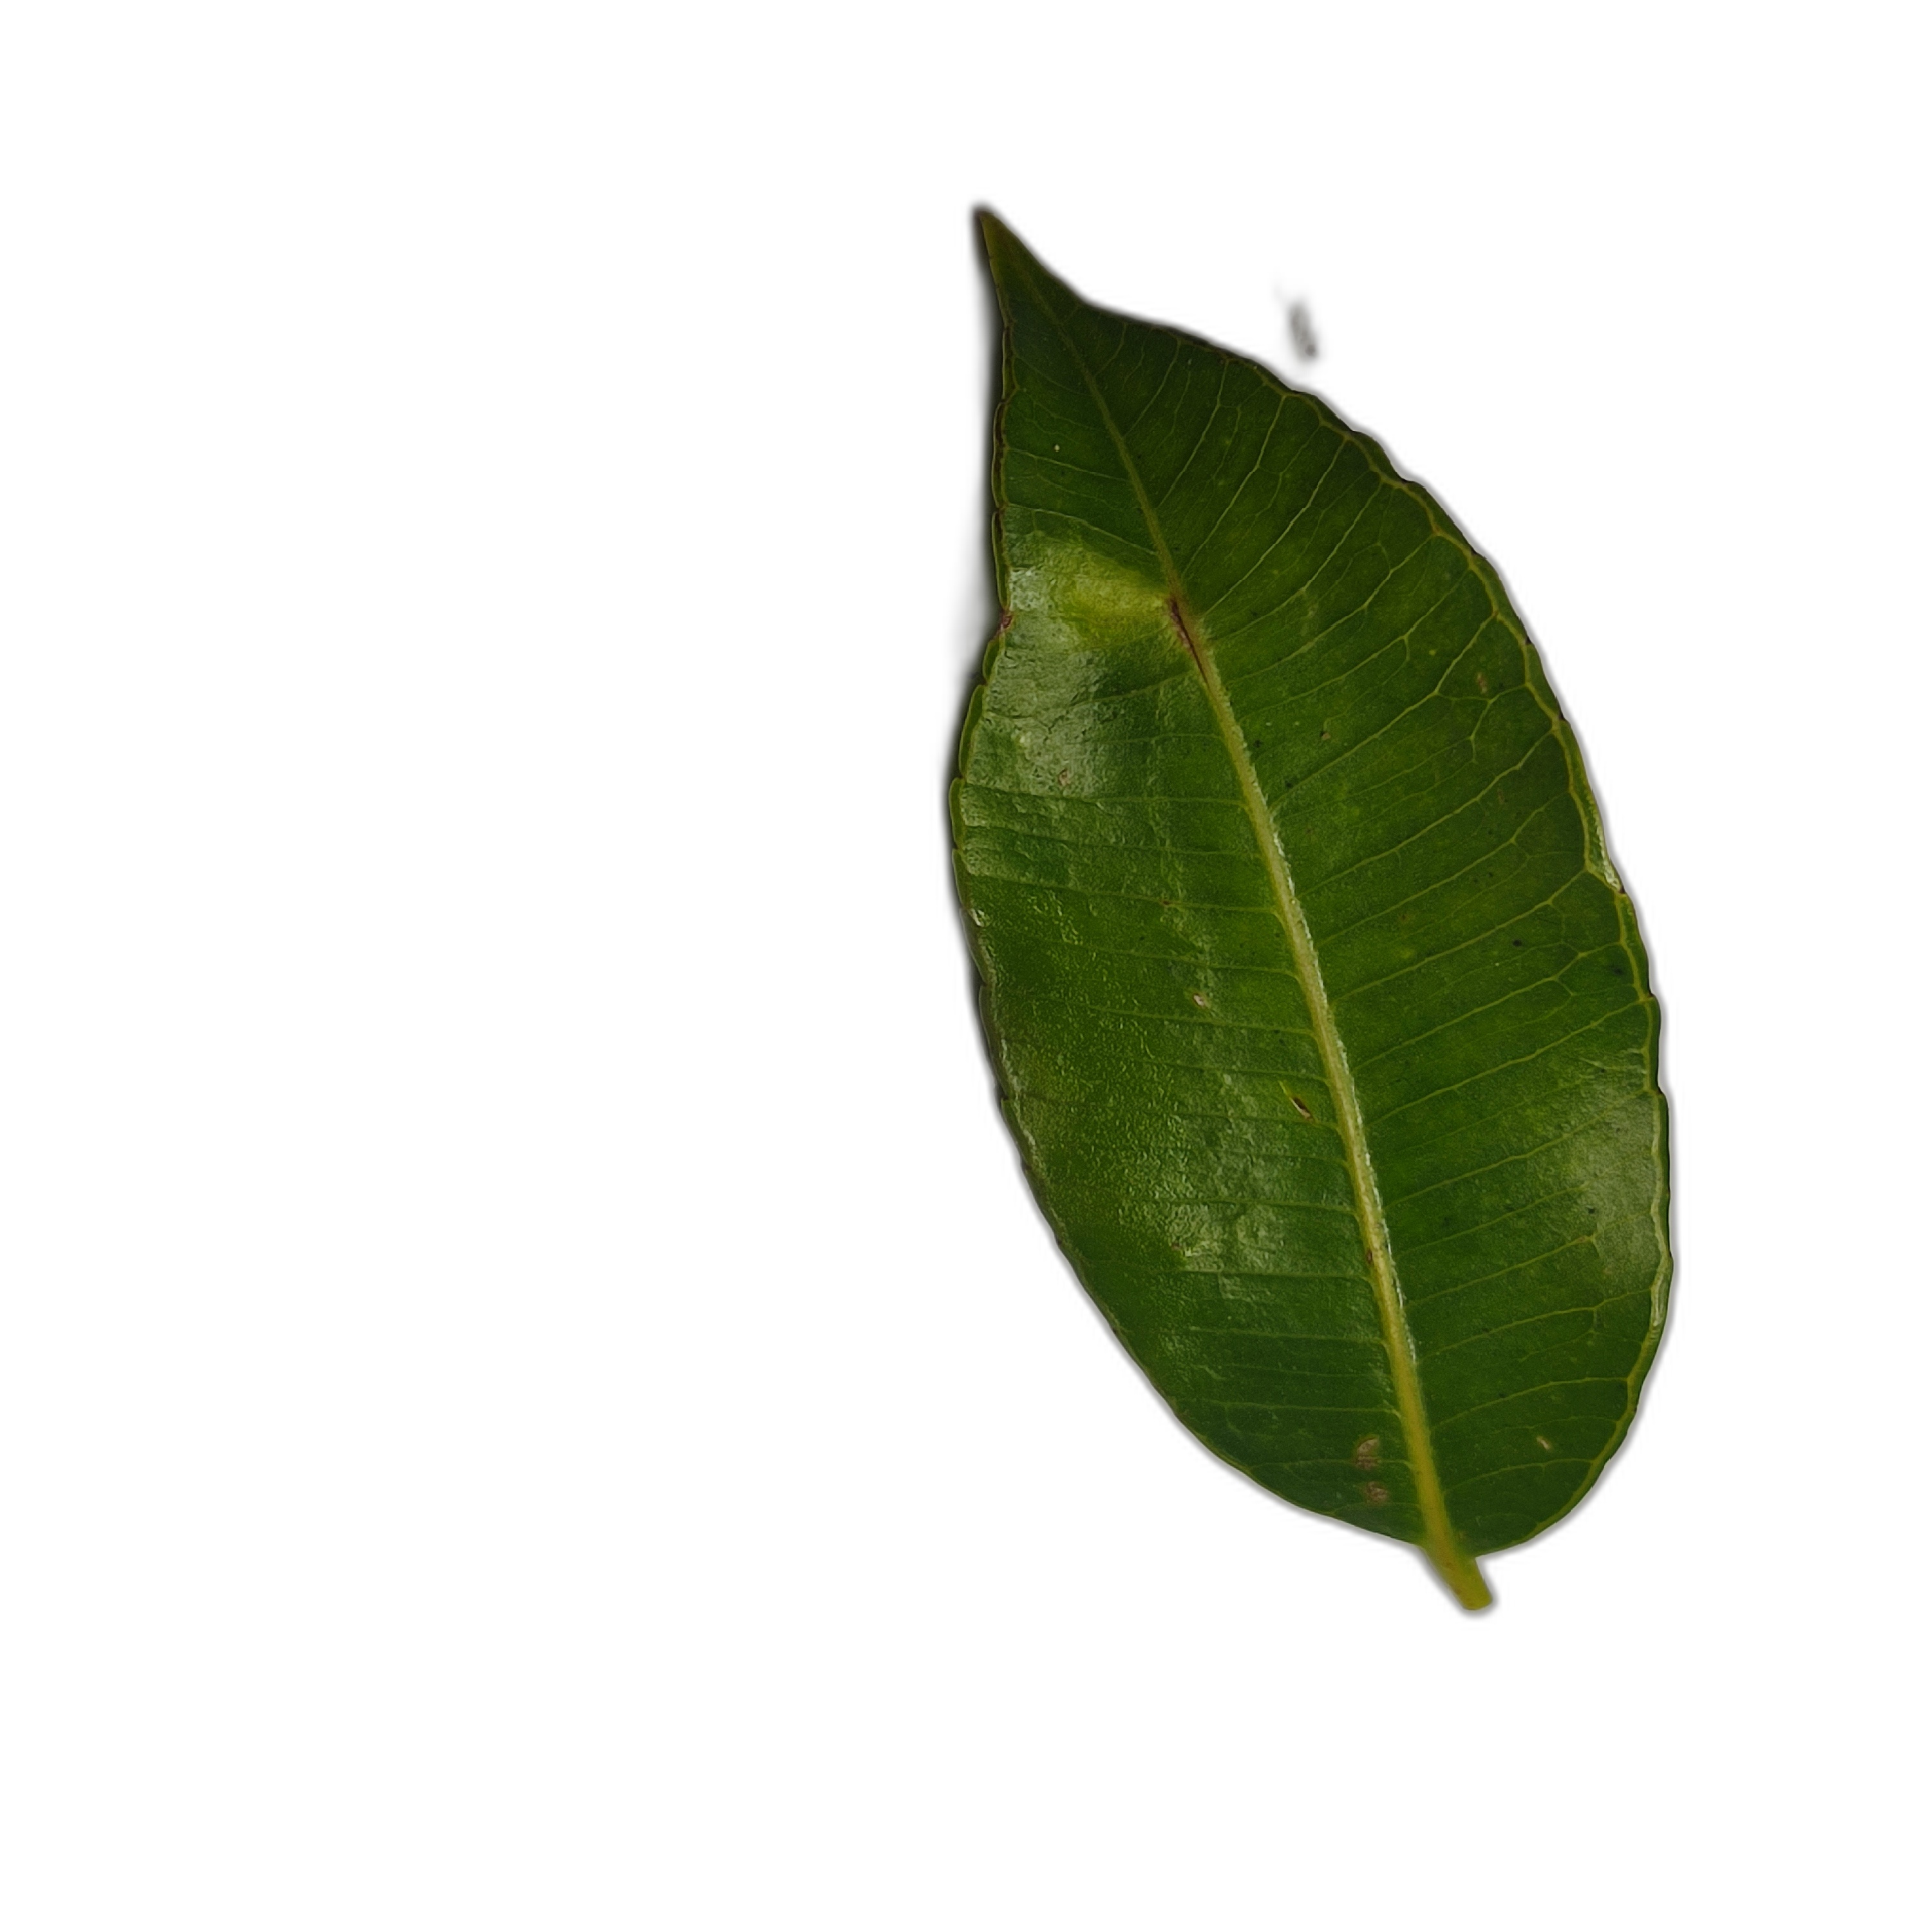
Label: healthy